Christina Markus Lassen

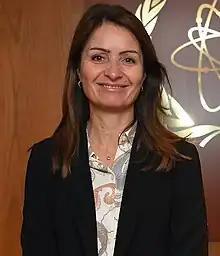
Lassen in 2021

Christina Markus Lassen R. (born 17 December 1970) is a Danish diplomat, who has served as the Permanent representative of Denmark to the United Nations since 2023. She previously served as Ambassador of Denmark to the United States and as Under Secretary of State for Foreign Policy at the Ministry of Foreign Affairs.